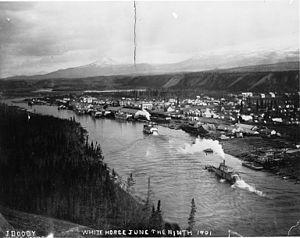
Whitehorse (Yukon, Canada), 1901